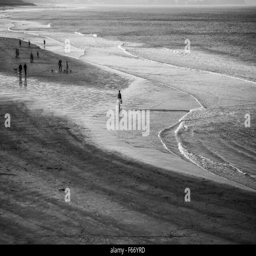
people on the foreshore of a beach as the tide comes in